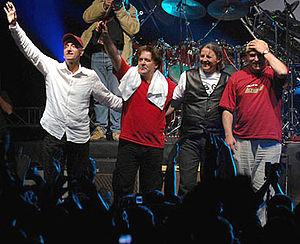
La Macédoine du Nord, en forme longue la république de Macédoine du Nord, est un pays d'Europe du Sud situé dans la péninsule des Balkans.
Leb i sol est un groupe de rock de Macédoine. Il a été fondé en 1976 par Vlatko Stefanovski, Bodan Arsovski, Nikola Kokan Dimuševski and Garabet Tavitjan. Tavitjan fut toutefois remplacé par Dragoljub Đuričić pour quelques albums, et Kiril Džajkovski a remplacé Kokan pour Kao Kakao et Putujemo.